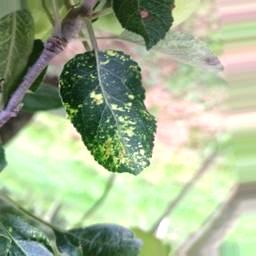
Label: Apple_Mosaic